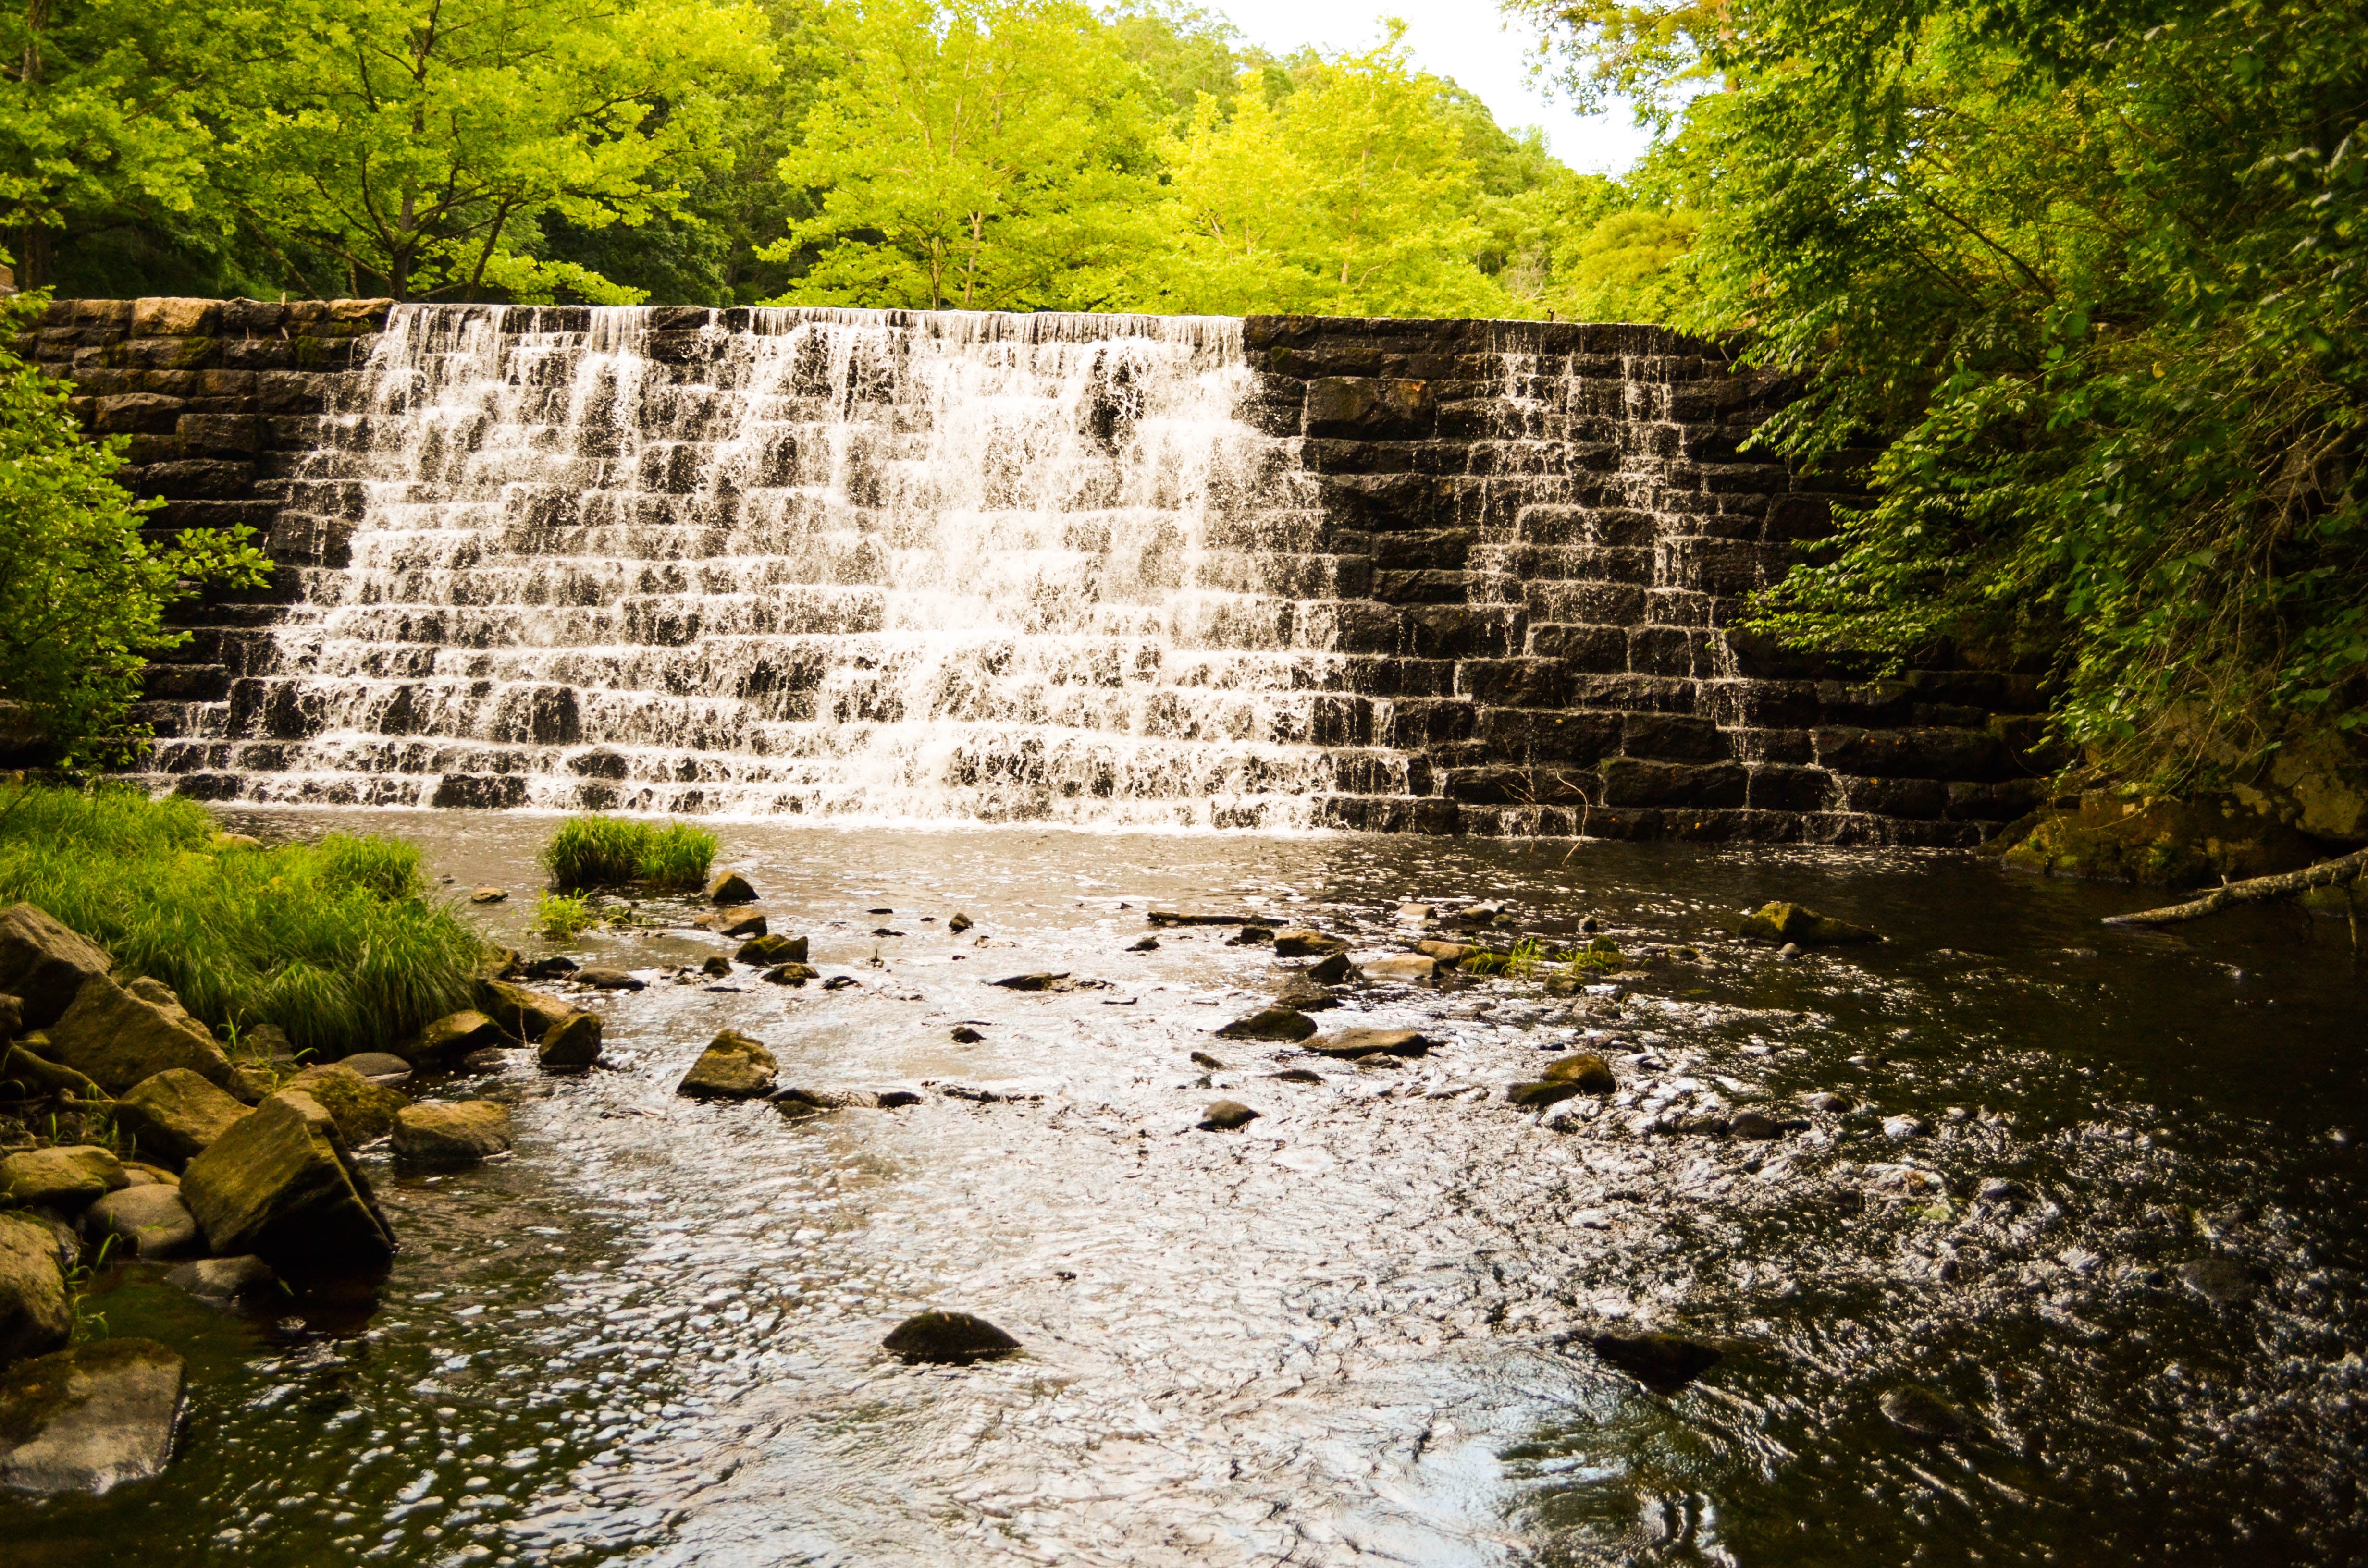
water, rock, waterfall, river, stream, waterway, body of water, water feature